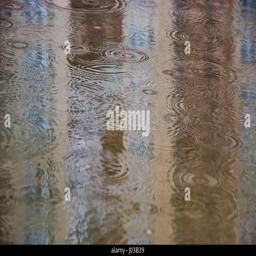
the texture of the rain